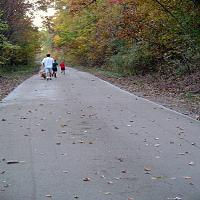
Weather: cloudy or overcast